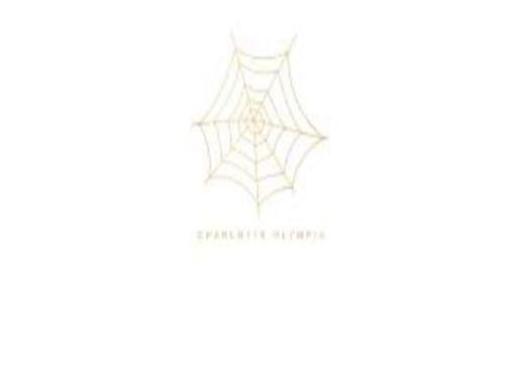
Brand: charlotte olympia
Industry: Clothes